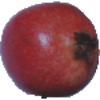
Label: pomegranate